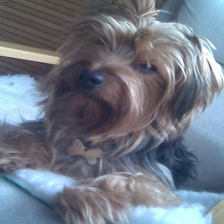
Species: dog
Breed: yorkshire terrier